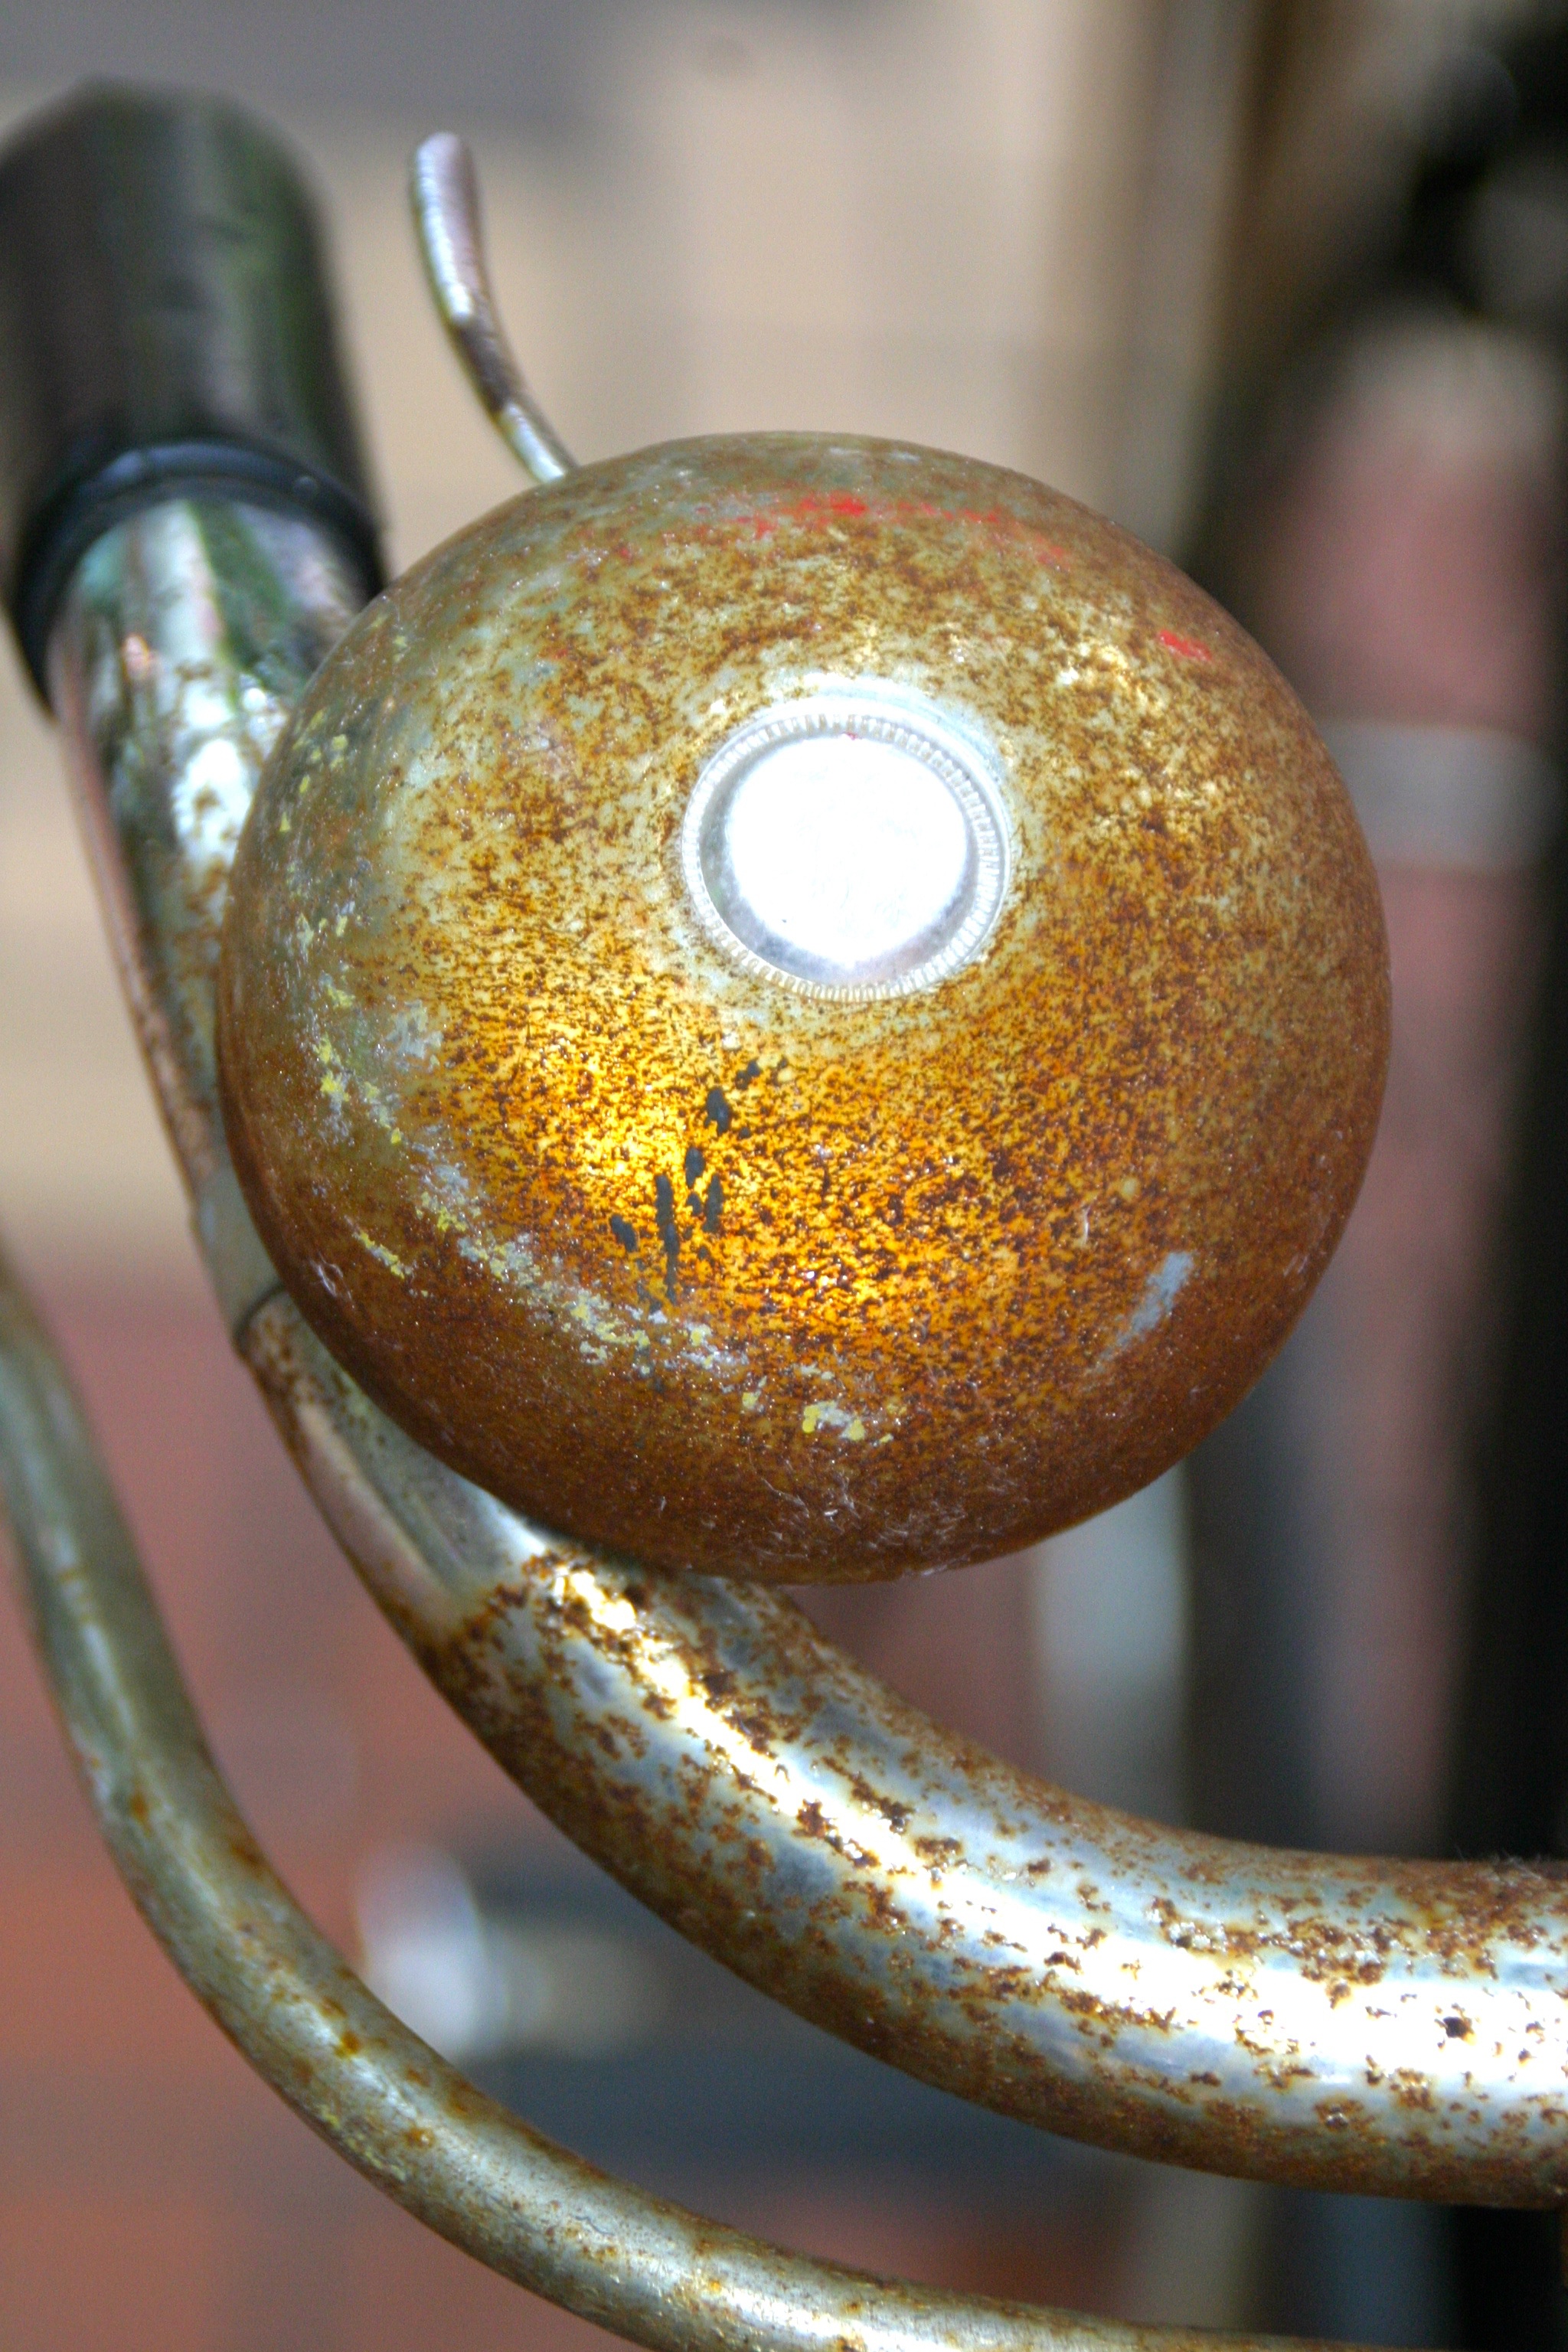
bike, bell, lighting, close up, handlebars, macro photography, bike bell